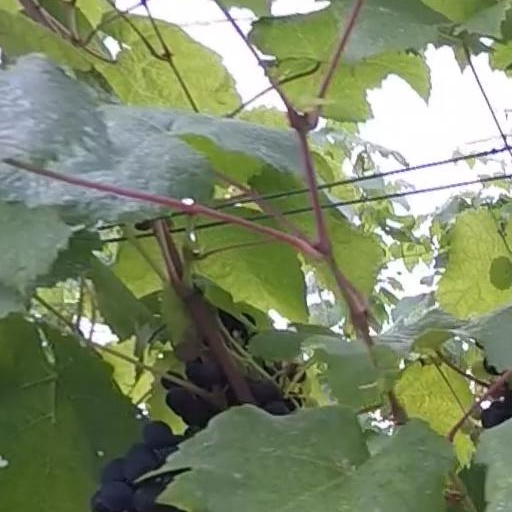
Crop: grape